Papilio glaucus

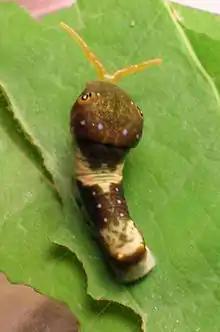
Caterpillar with an everted osmeterium

The caterpillar feeds on host plants of many different families. Common host plants used are those of the families Magnoliaceae and Rosaceae, with species including tulip tree ("Liriodendron tulipifera"), sweet bay magnolia ("Magnolia virginiana") and wild black cherry ("Prunus serotina"). It also feeds on other members of the family Rosaceae, as well as members from the families Lauraceae, Oleaceae, Rutaceae, and Tilioideae.